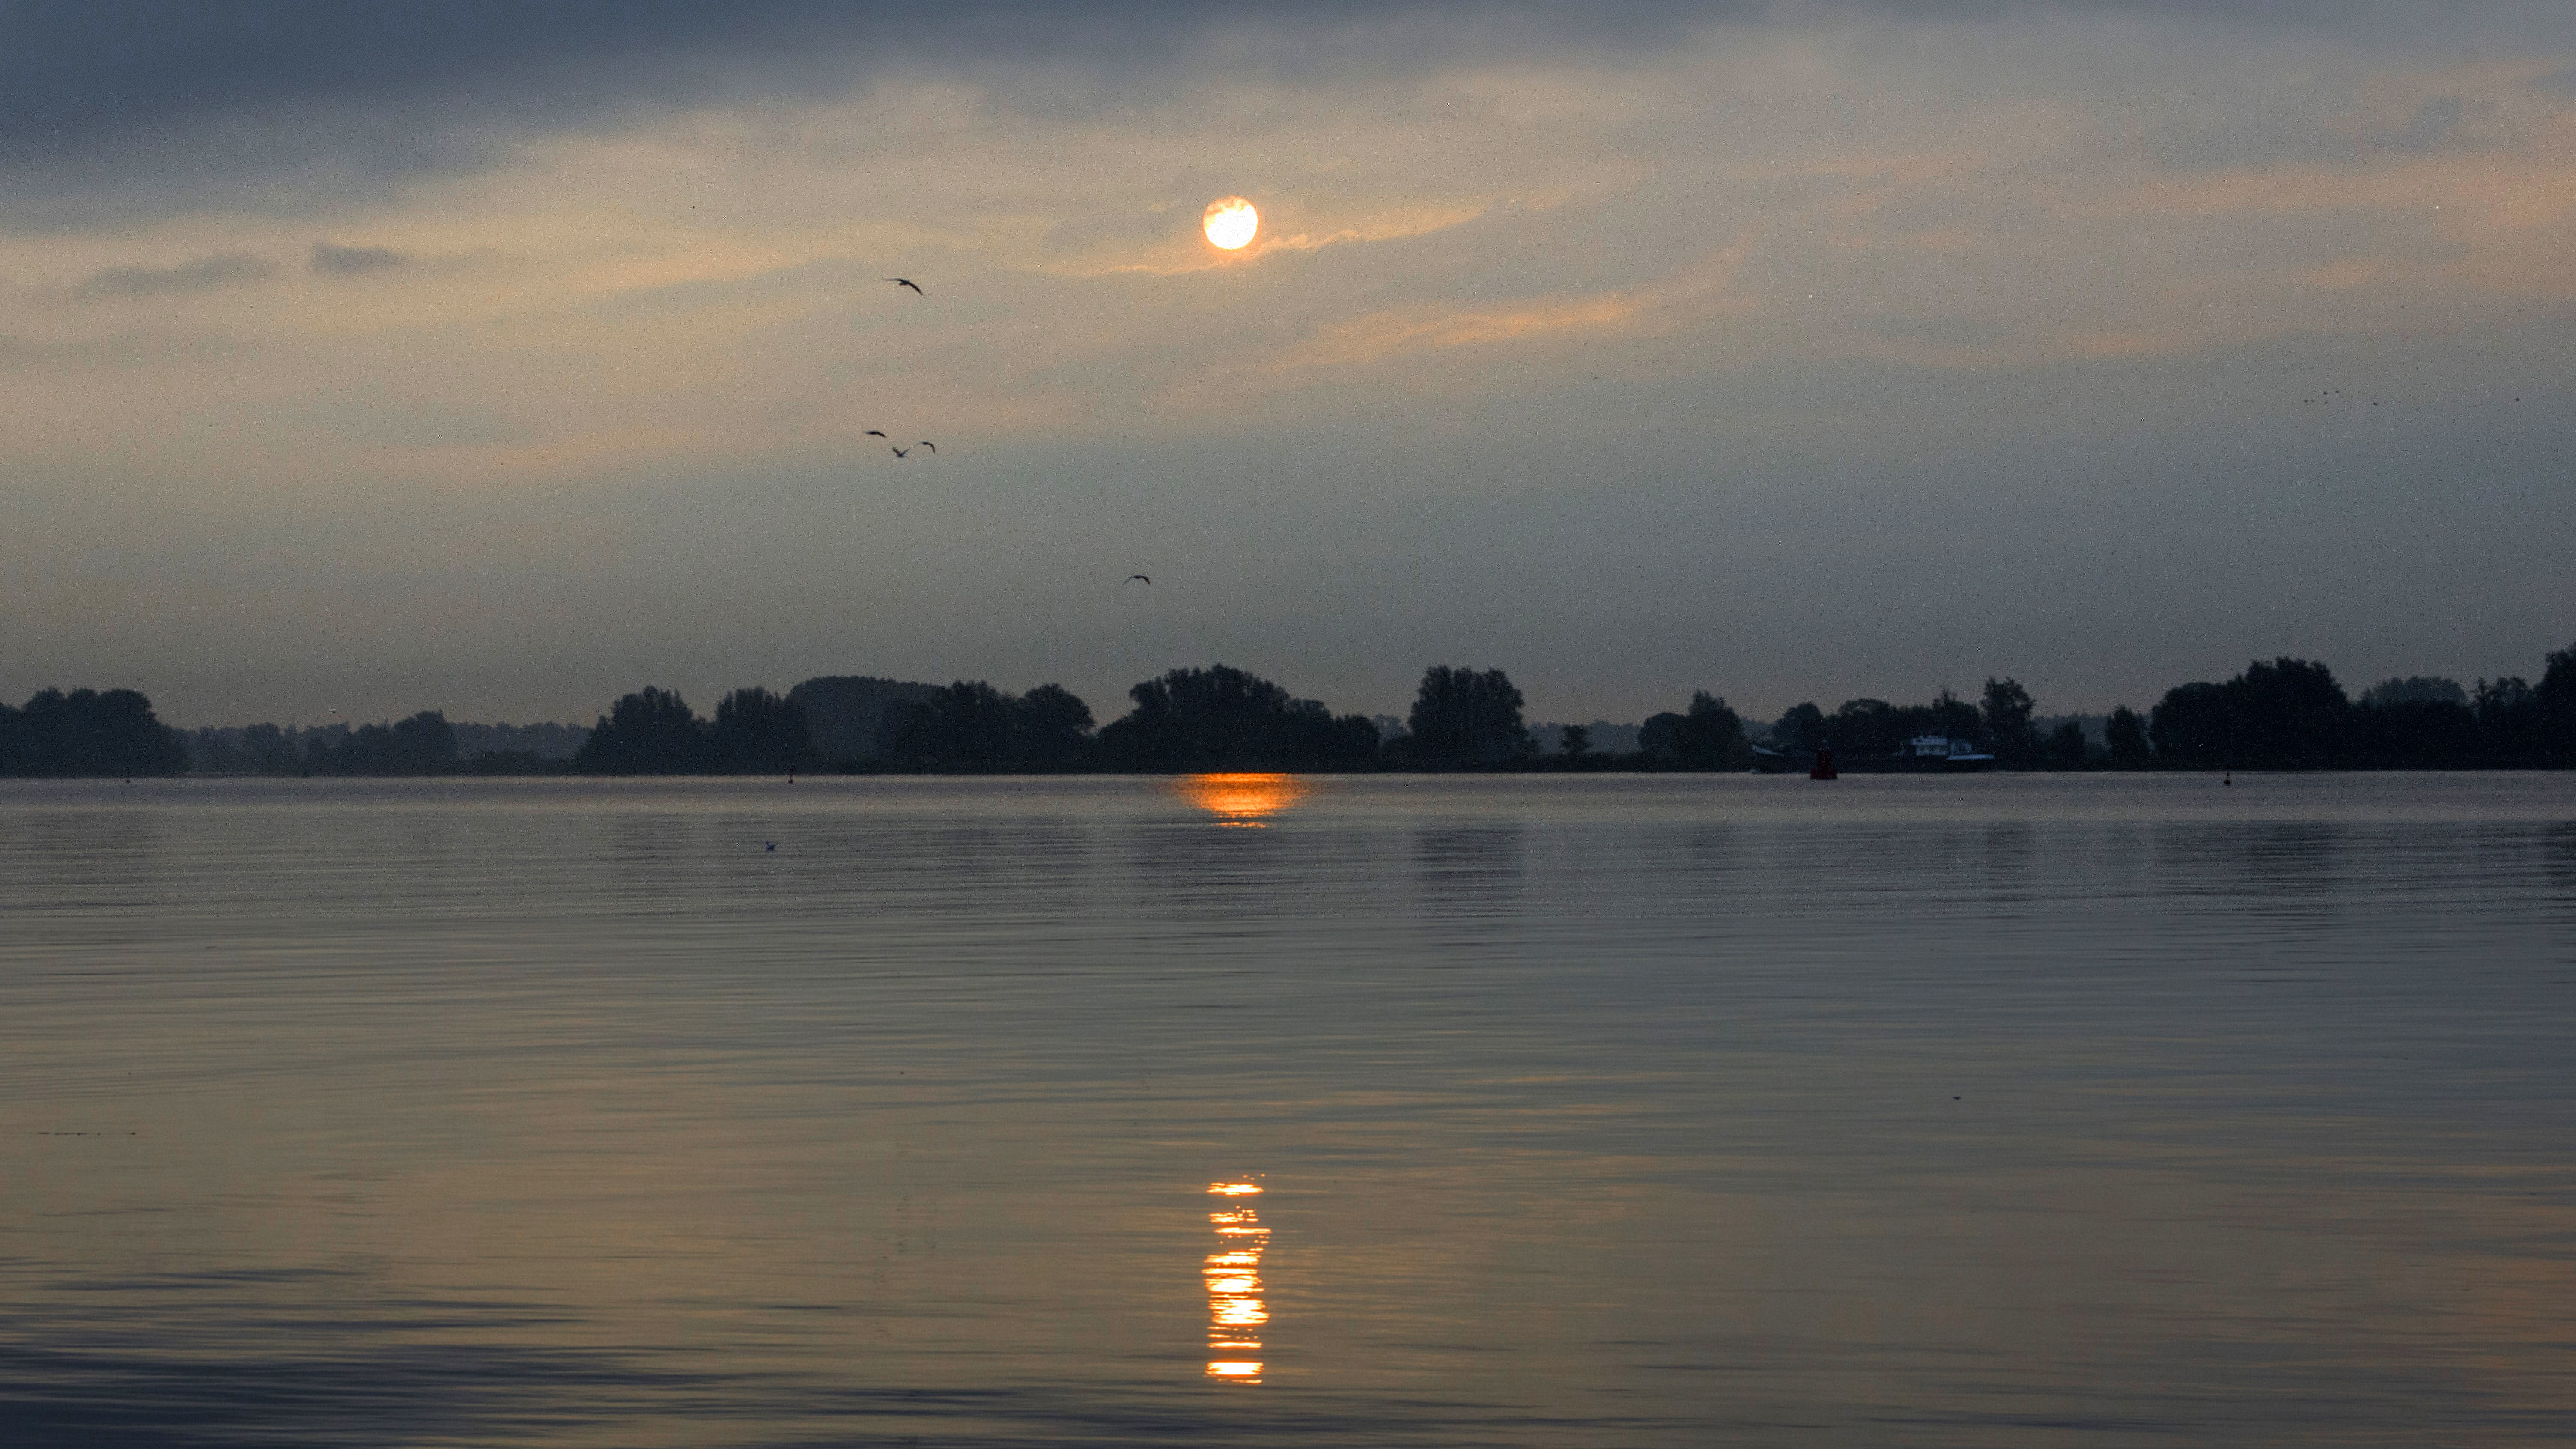
landscape, sea, coast, water, nature, outdoor, ocean, horizon, cloud, sky, sun, sunrise, sunset, photography, sunlight, morning, shore, lake, dawn, river, dusk, evening, reflection, serene, bay, glow, nikon, body of water, nederland, netherlands, zuidholland, outdoorphotography, backlight, paulvandevelde, pdvandevelde, padagudaloma, natuurfotografie, dordrecht, biesbosch, landschap, nederlandinfotos, ochtendgloren, hollandse, reflectie, atmospheric phenomenon